The Girl Puzzle

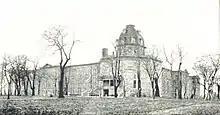
New York City Asylum for the Insane, 1890s

In 1887 Bly went to New York City and began working as the first female reporter for the "New York World". She planned a ruse in which she would trick everyone into being admitted to the notoriously violent New York City Lunatic Asylum on Blackwell's Island, now Roosevelt Island, in the East River. Assuming the name Nellie Brown, she began her journey at a boarding house for women and quickly convinced the house matron, the policemen sent to remove her, the judge and eventually the Asylum's overworked psychiatrists that she was insane. She experienced not only the worst of the misogynist and xenophobic assumptions by the city's bureaucracy but also the abusive treatment of those deemed mentally ill. After only a few days, she tried to convince the asylum staff that she was not ill, but it was only after the "New York World" sent an attorney that she was finally released. Her first article (of six), "Behind Asylum Bars," ran on Sunday, October 9, 1887, and the City aldermen allotted an extra one million dollars a year to correct the abuses that Bly eventually exposed in her full report "Ten Days in a Mad-House".